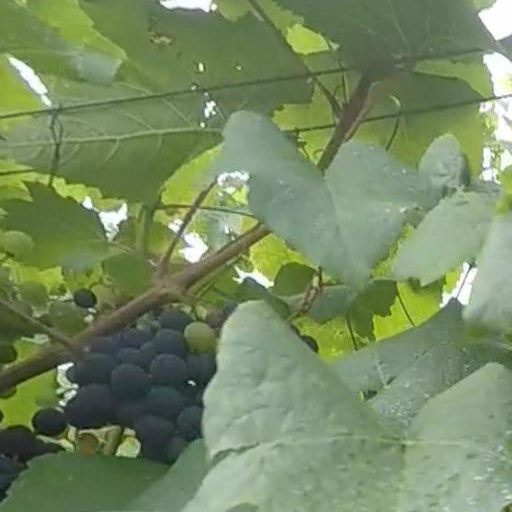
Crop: grape